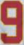
Number: 9